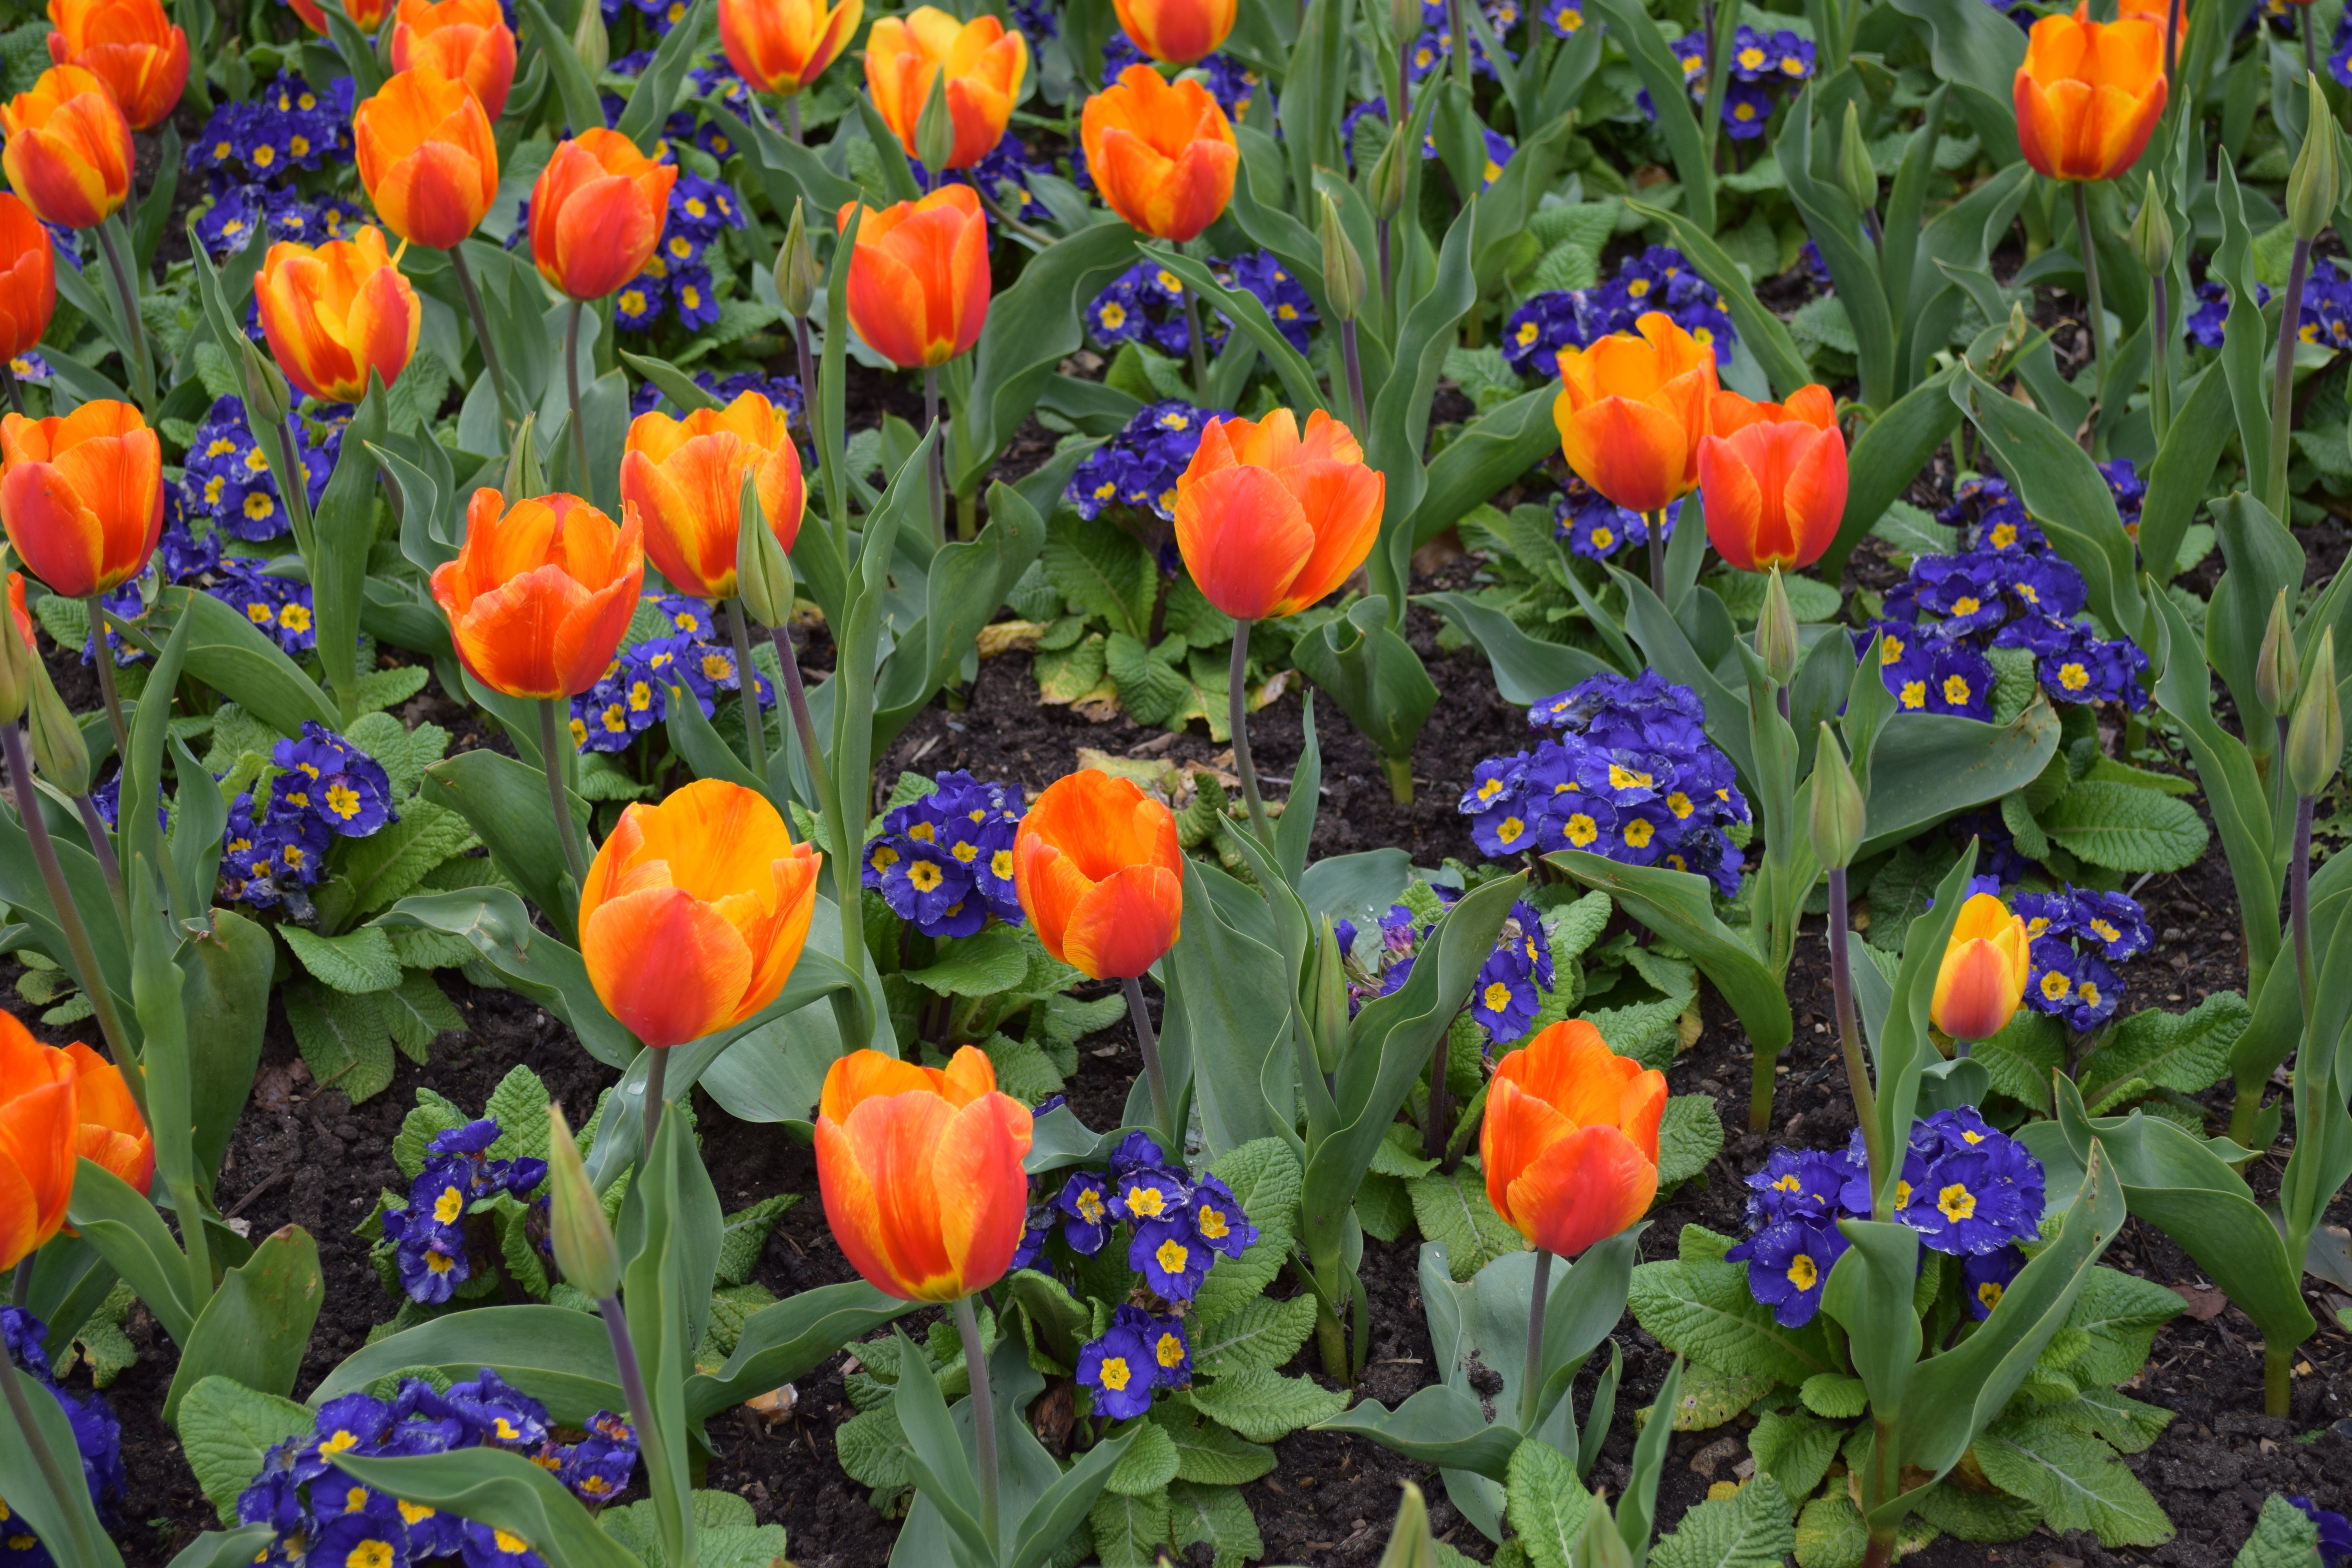
plant, flower, tulip, flowering plant, land plant